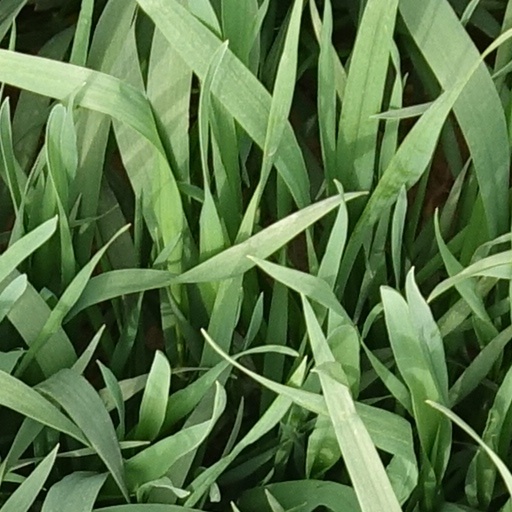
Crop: wheat